Self-Strengthening Movement

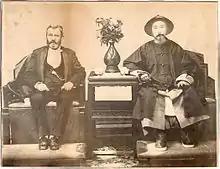
Premier Li Hongzhang with former President Ulysses S. Grant, 1879

A school for the navy was established in Fuzhou in 1866, under Zuo Zongtang. Both technical training and officer training schools were established in the yard in 1867.